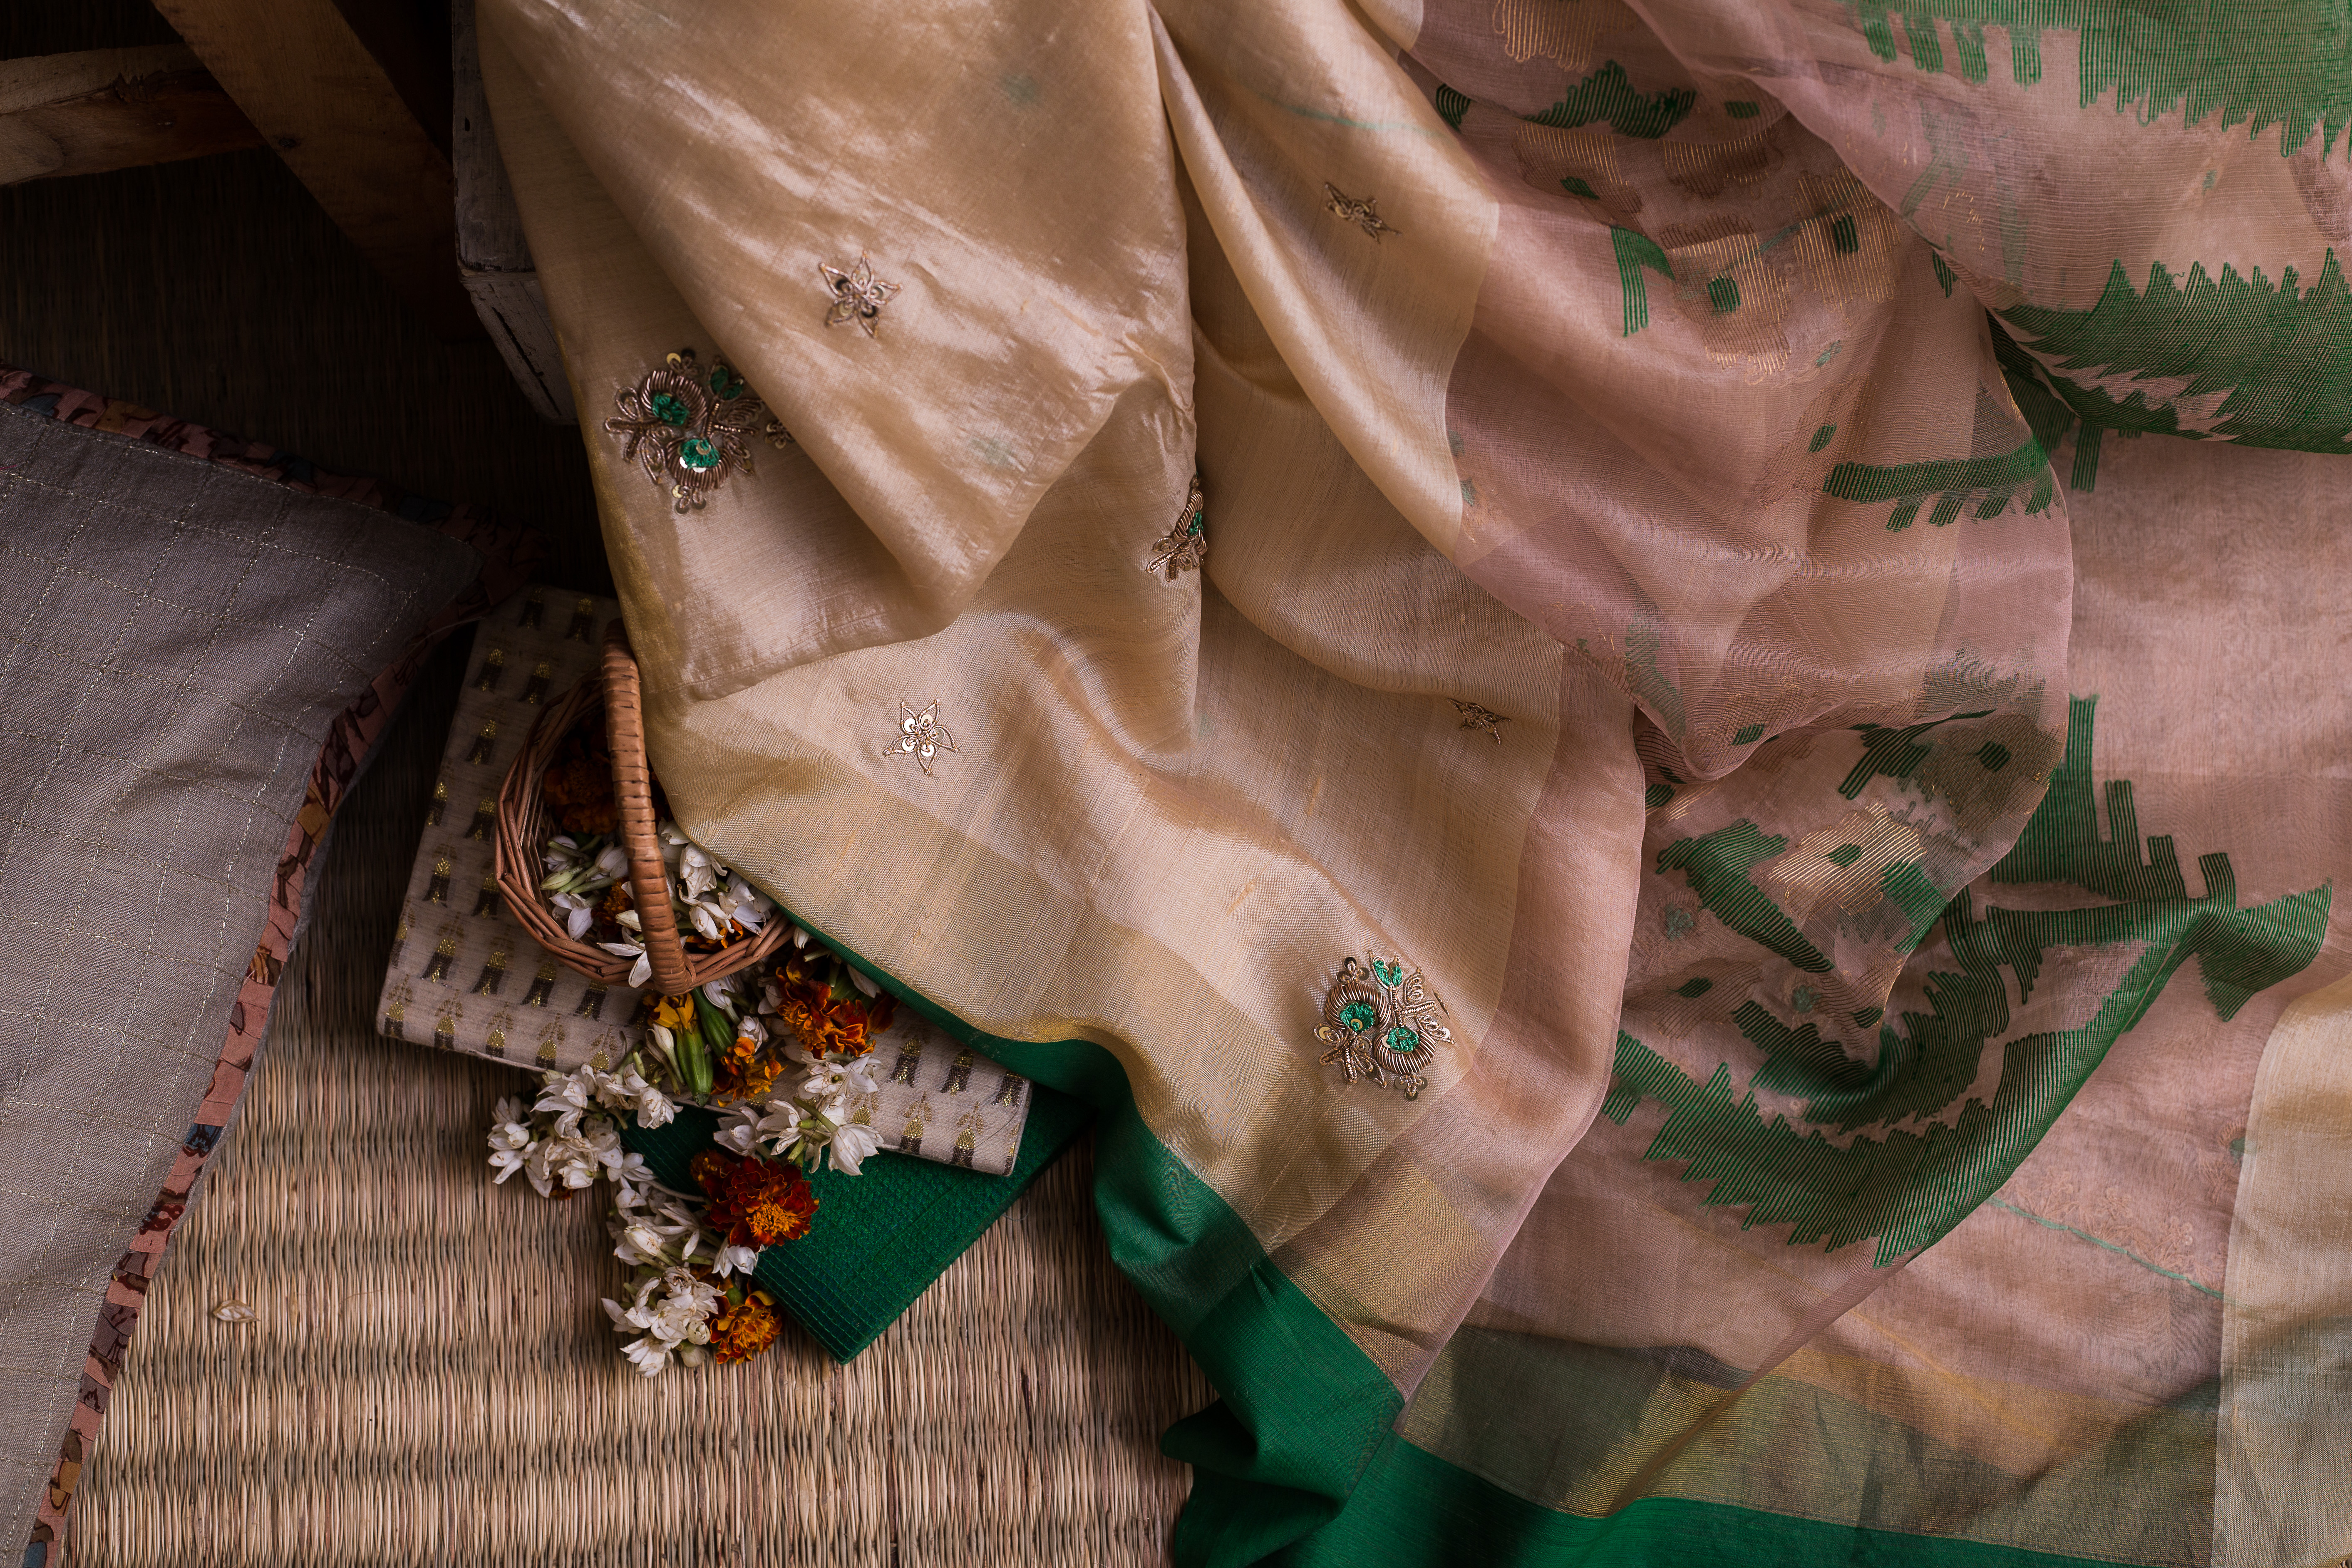
wedding, wear, green, textile, outerwear, silk, linens, beige, fawn